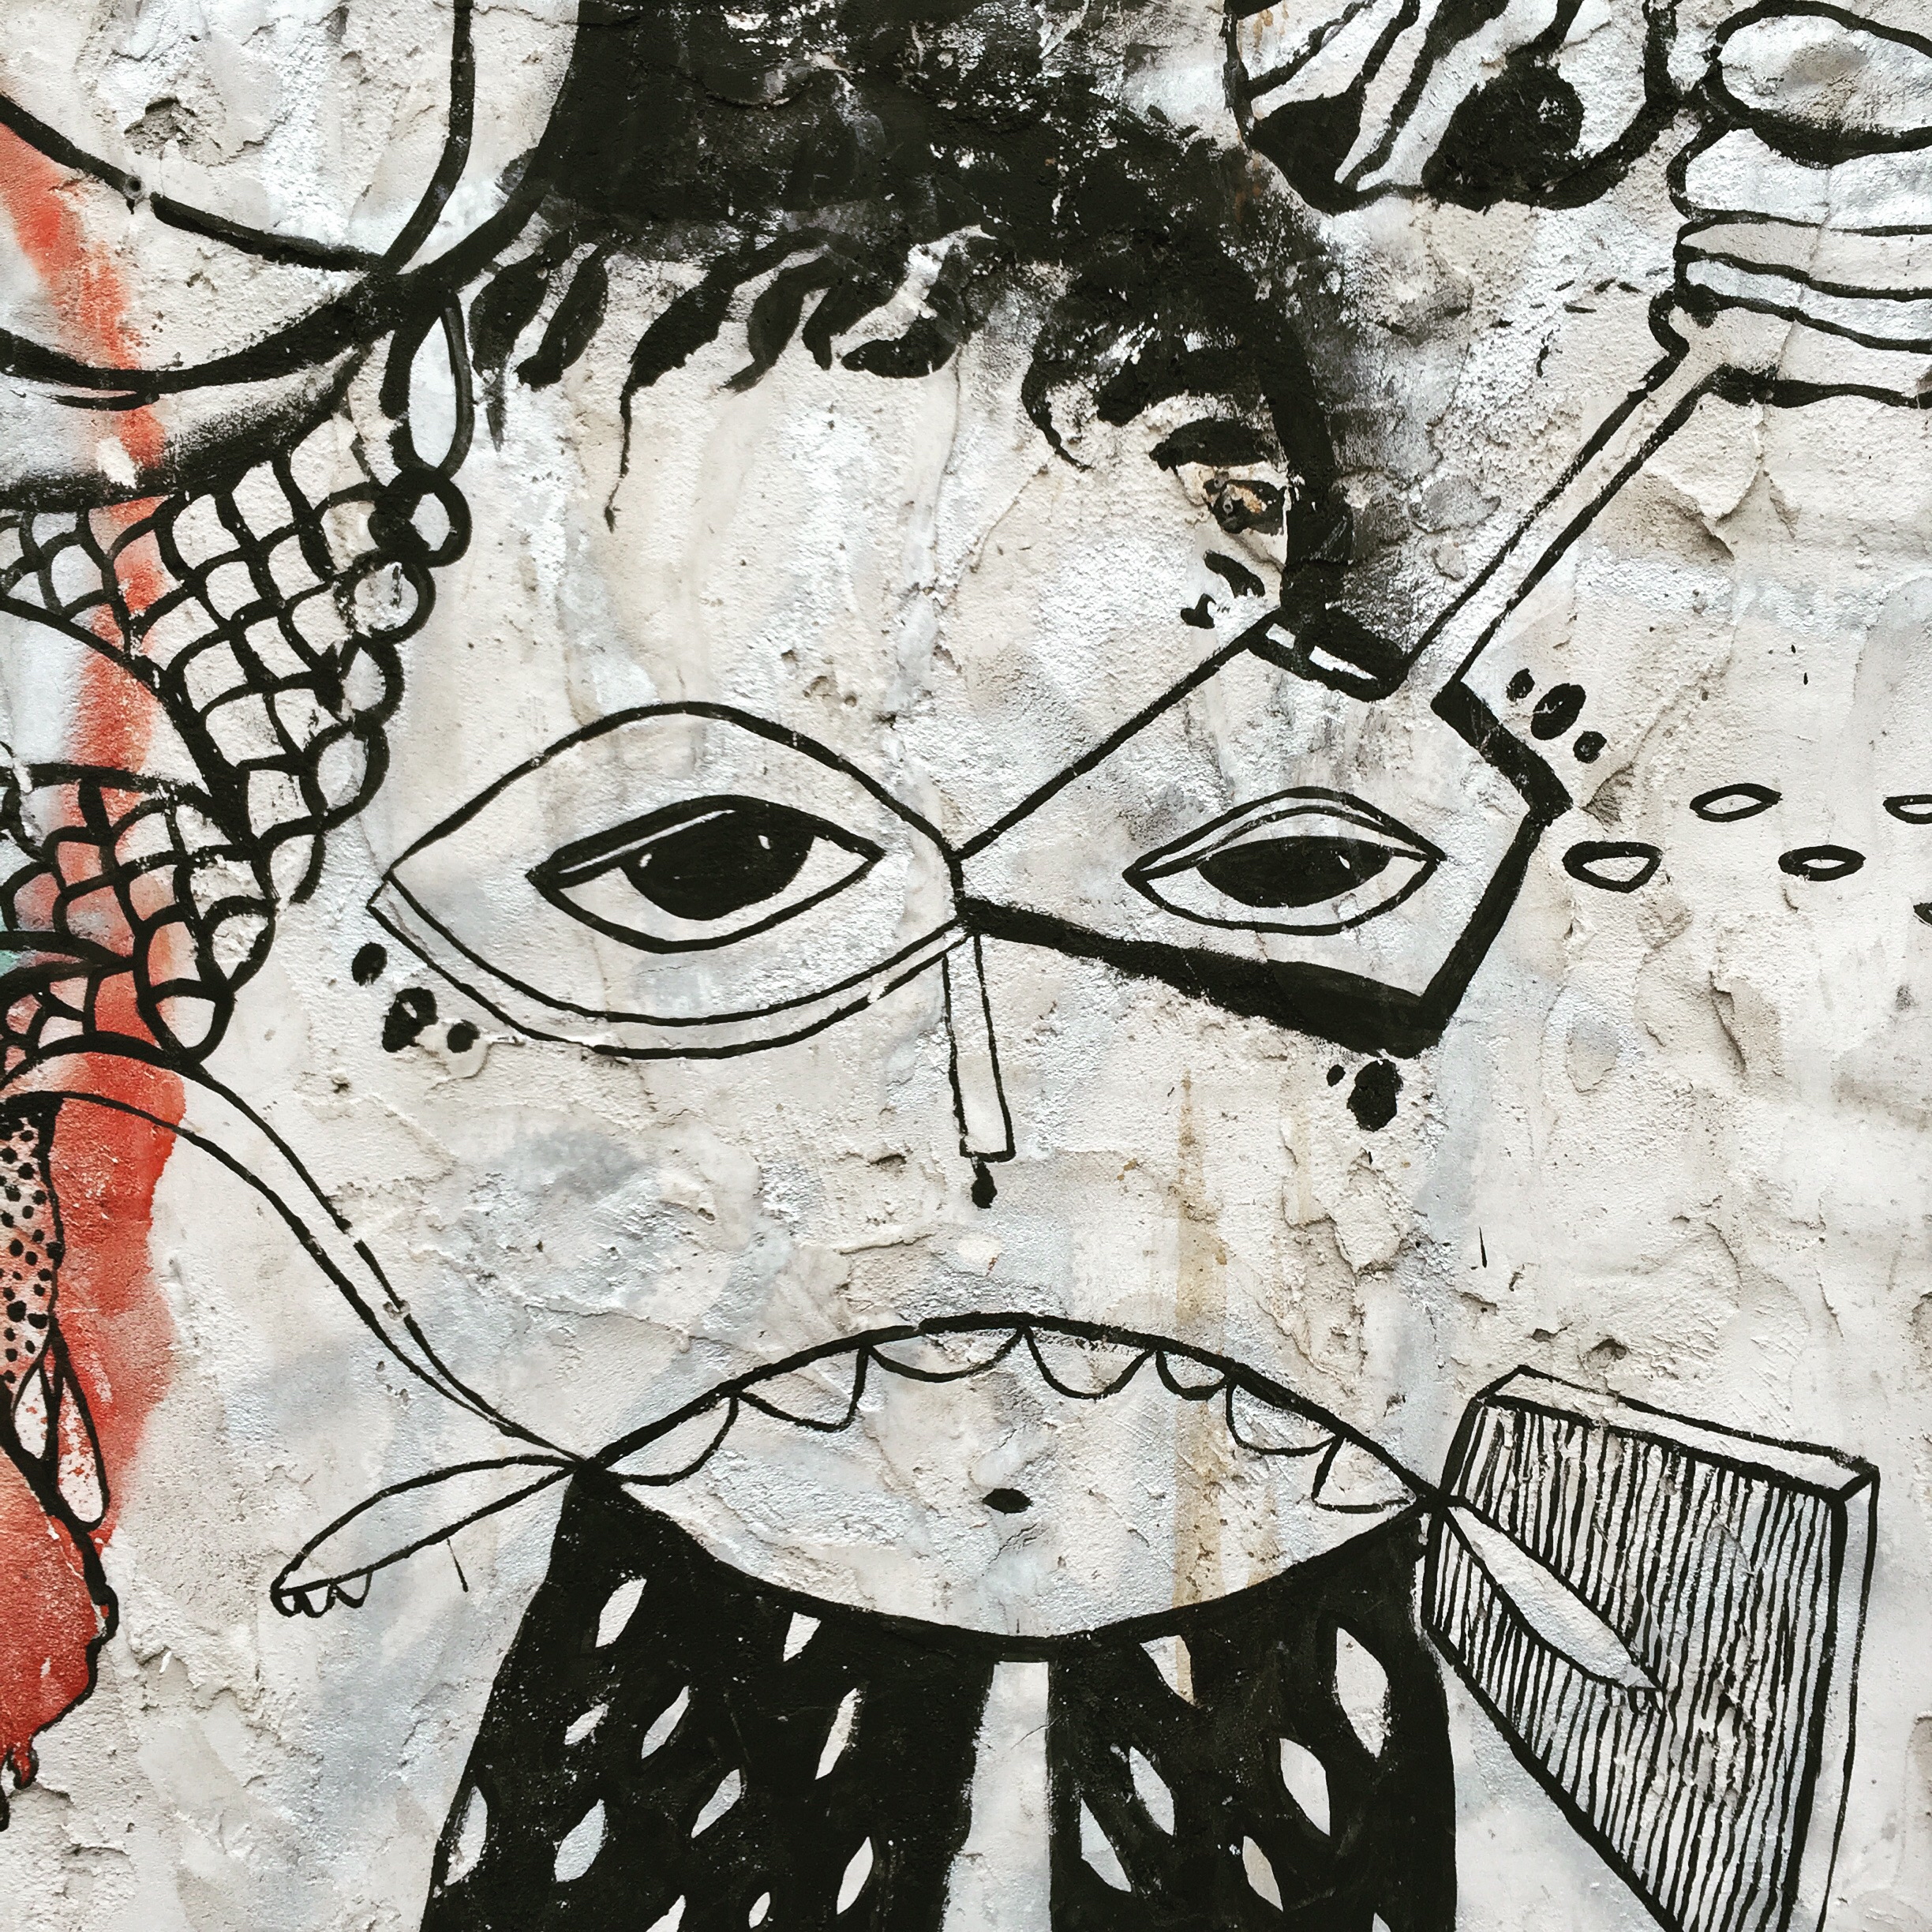
iphone, street, pattern, graffiti, painting, street art, art, sketch, drawing, illustration, collage, streetart, instagram, argentina, iphoneography, project365, squareformat, rodrigoparedes, buenosaires, ar, 160378, 160378com, www160378com, iphone6plus, modern art, 195